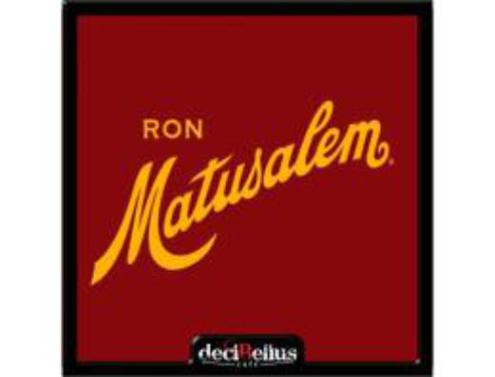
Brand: matusalem
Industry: Food